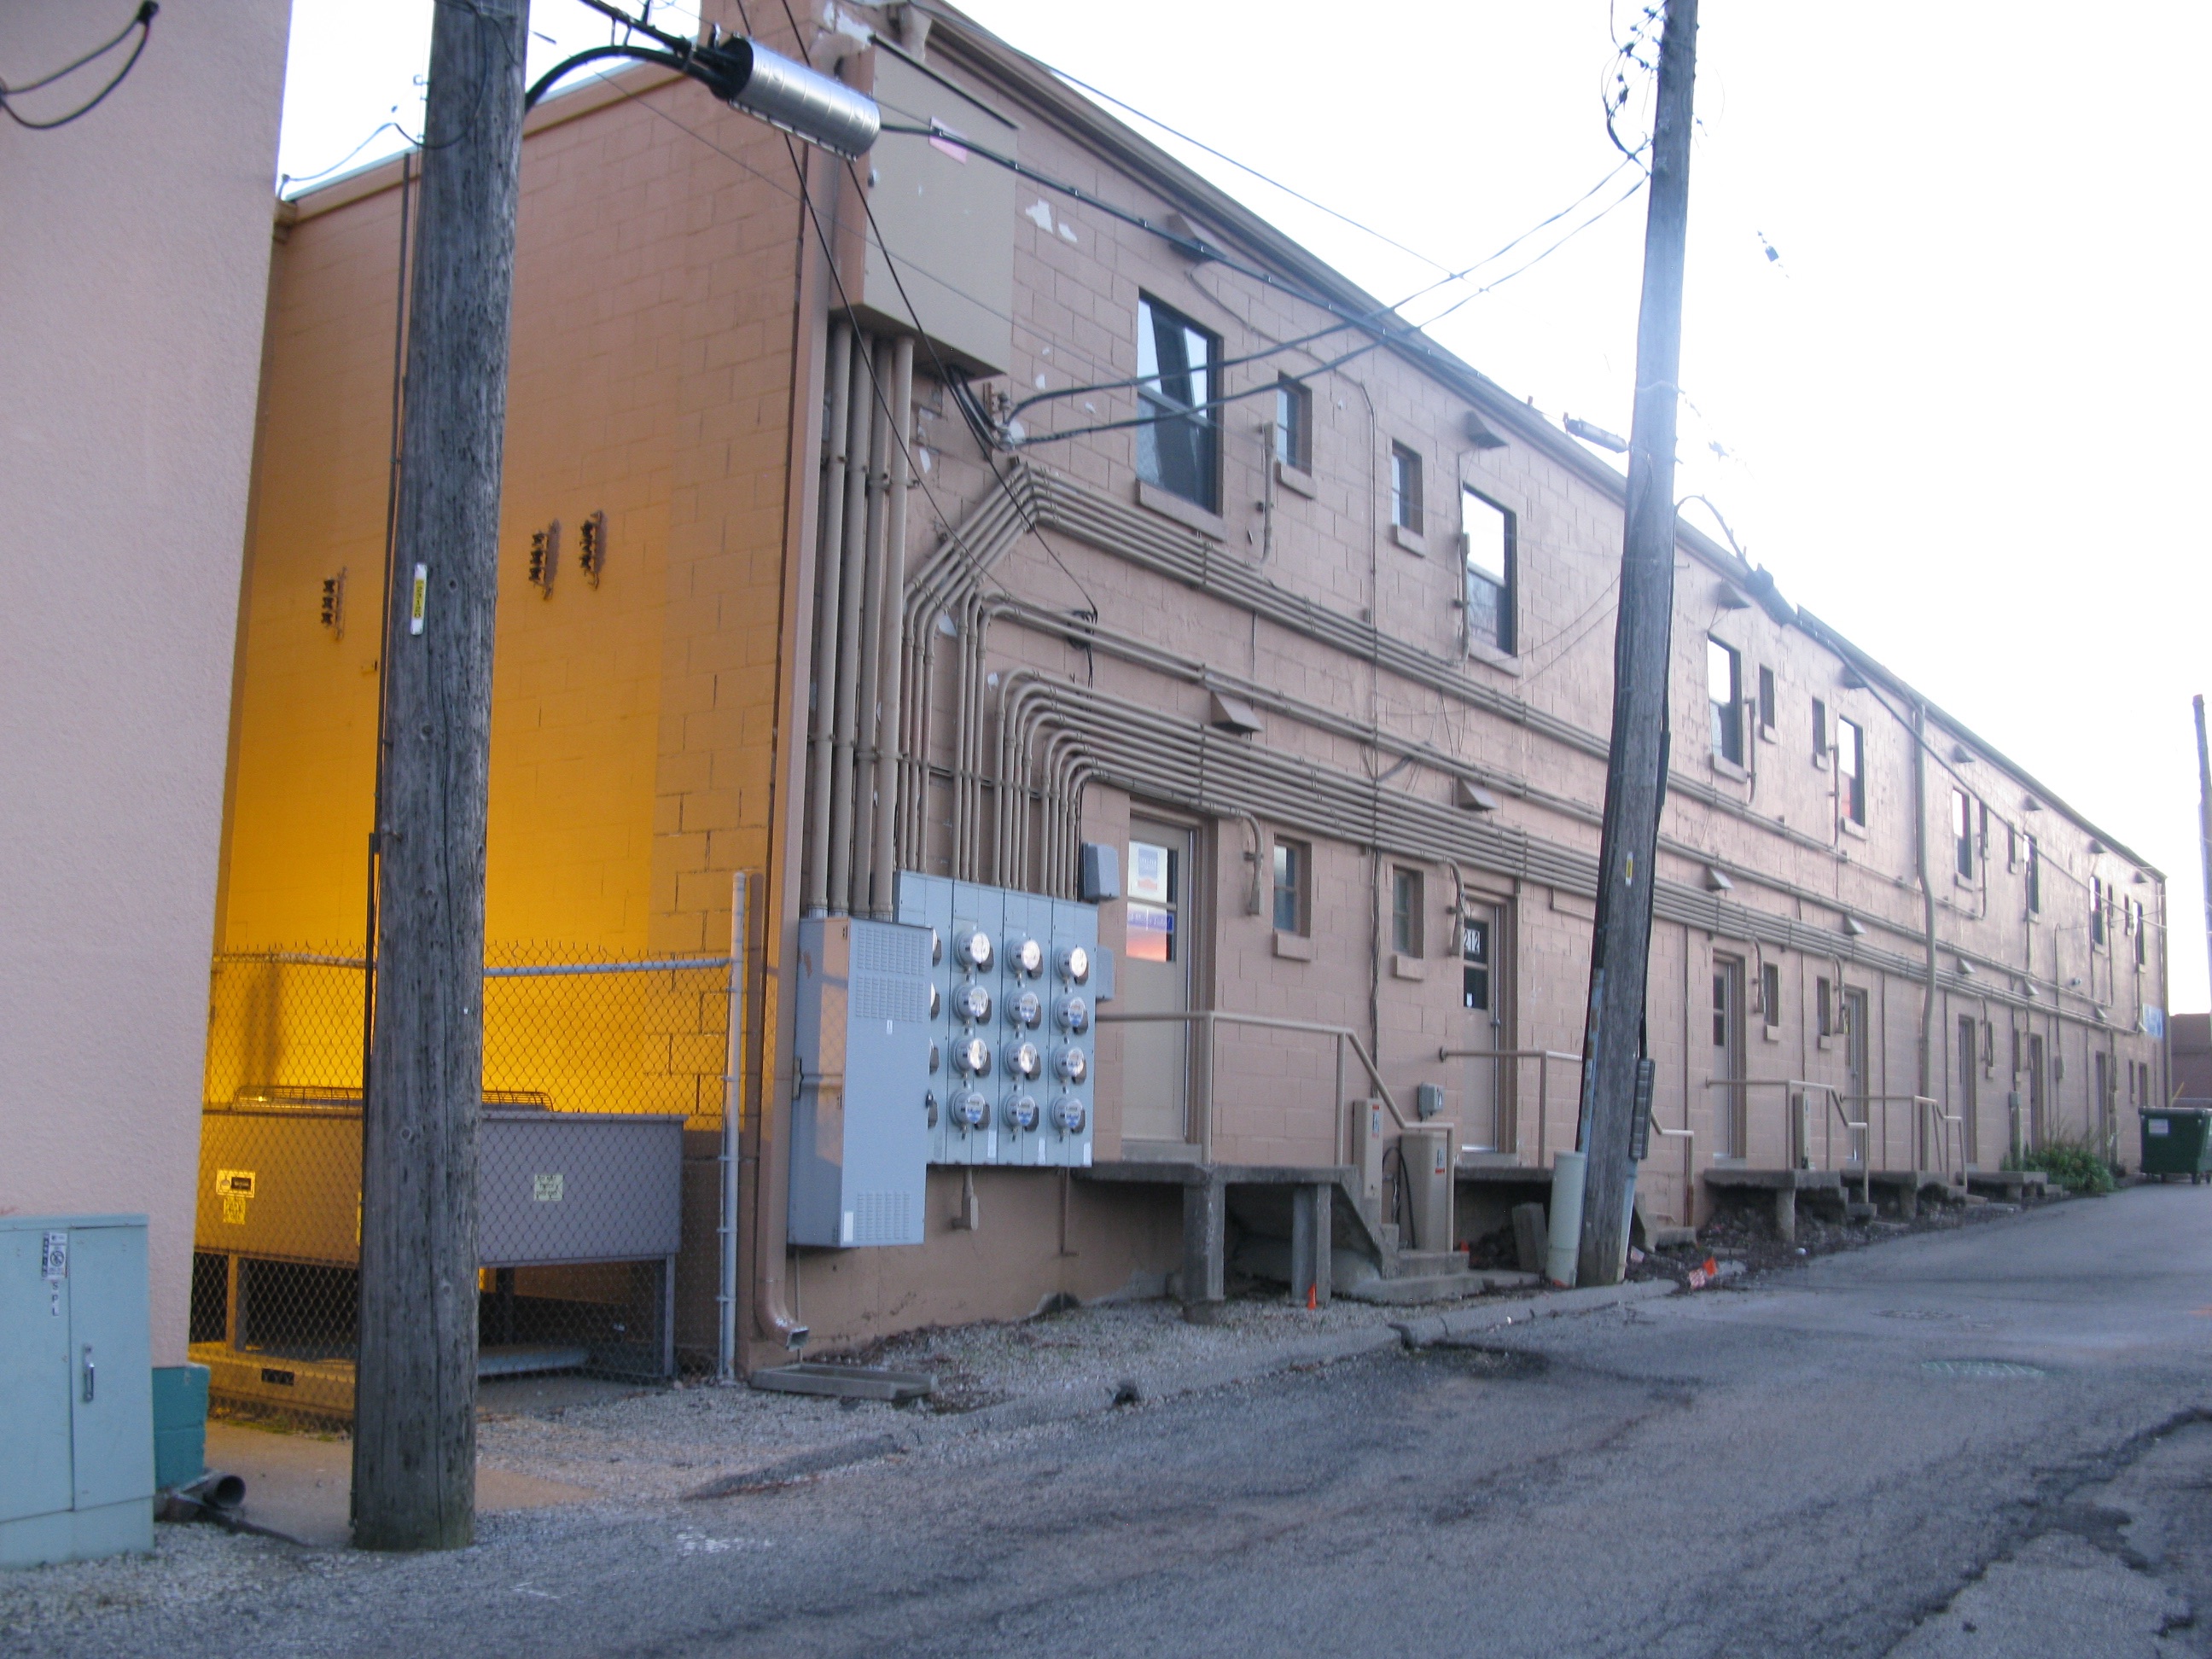
facade, factory, warehouse